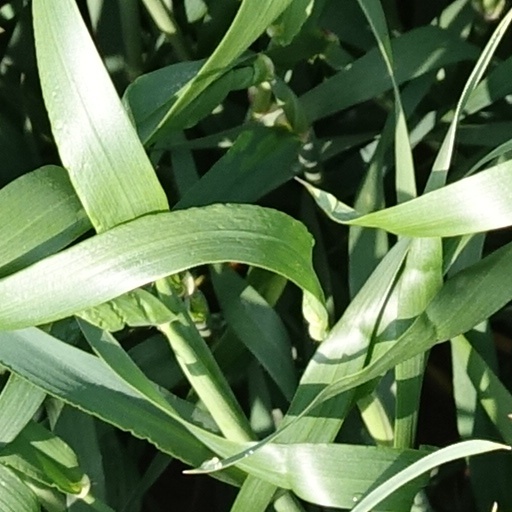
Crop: wheat